Volkswagen Beetle

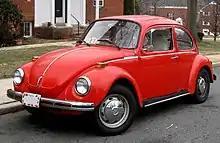
Volkswagen 1303 ("Super Beetle")

The name "Volkswagen" was officially substituted by the term KdF ("Kraft durch Freude"; German for 'Strength Through Joy') derived from the Nazi organisation once Hitler ceremoniously laid the foundation stone for the Volkswagen factory on 26 May 1938. As part of this organisation, Volkswagen urged workers to "save five marks a week and get your car". Before the completion of the KdF factory, many Germans had already signed up for a savings plan to buy a car. At that time, Germany had fewer cars than other European countries. In 1930, there were only about 500,000 registered cars in Germany, while France and Great Britain had over 1 million each, and the USA had more than 26 million. However, the onset of the Second World War hindered the distribution of the cars, and there was a lack of time for series production. With the Volkswagen facility dedicated solely to wartime requirements, the over 330,000 KdF savers could not acquire their vehicles. Following the war, numerous KdF savers pressed for the receipt of a Volkswagen. When their request was denied, the VW saver initiative ensued, spanning several years.